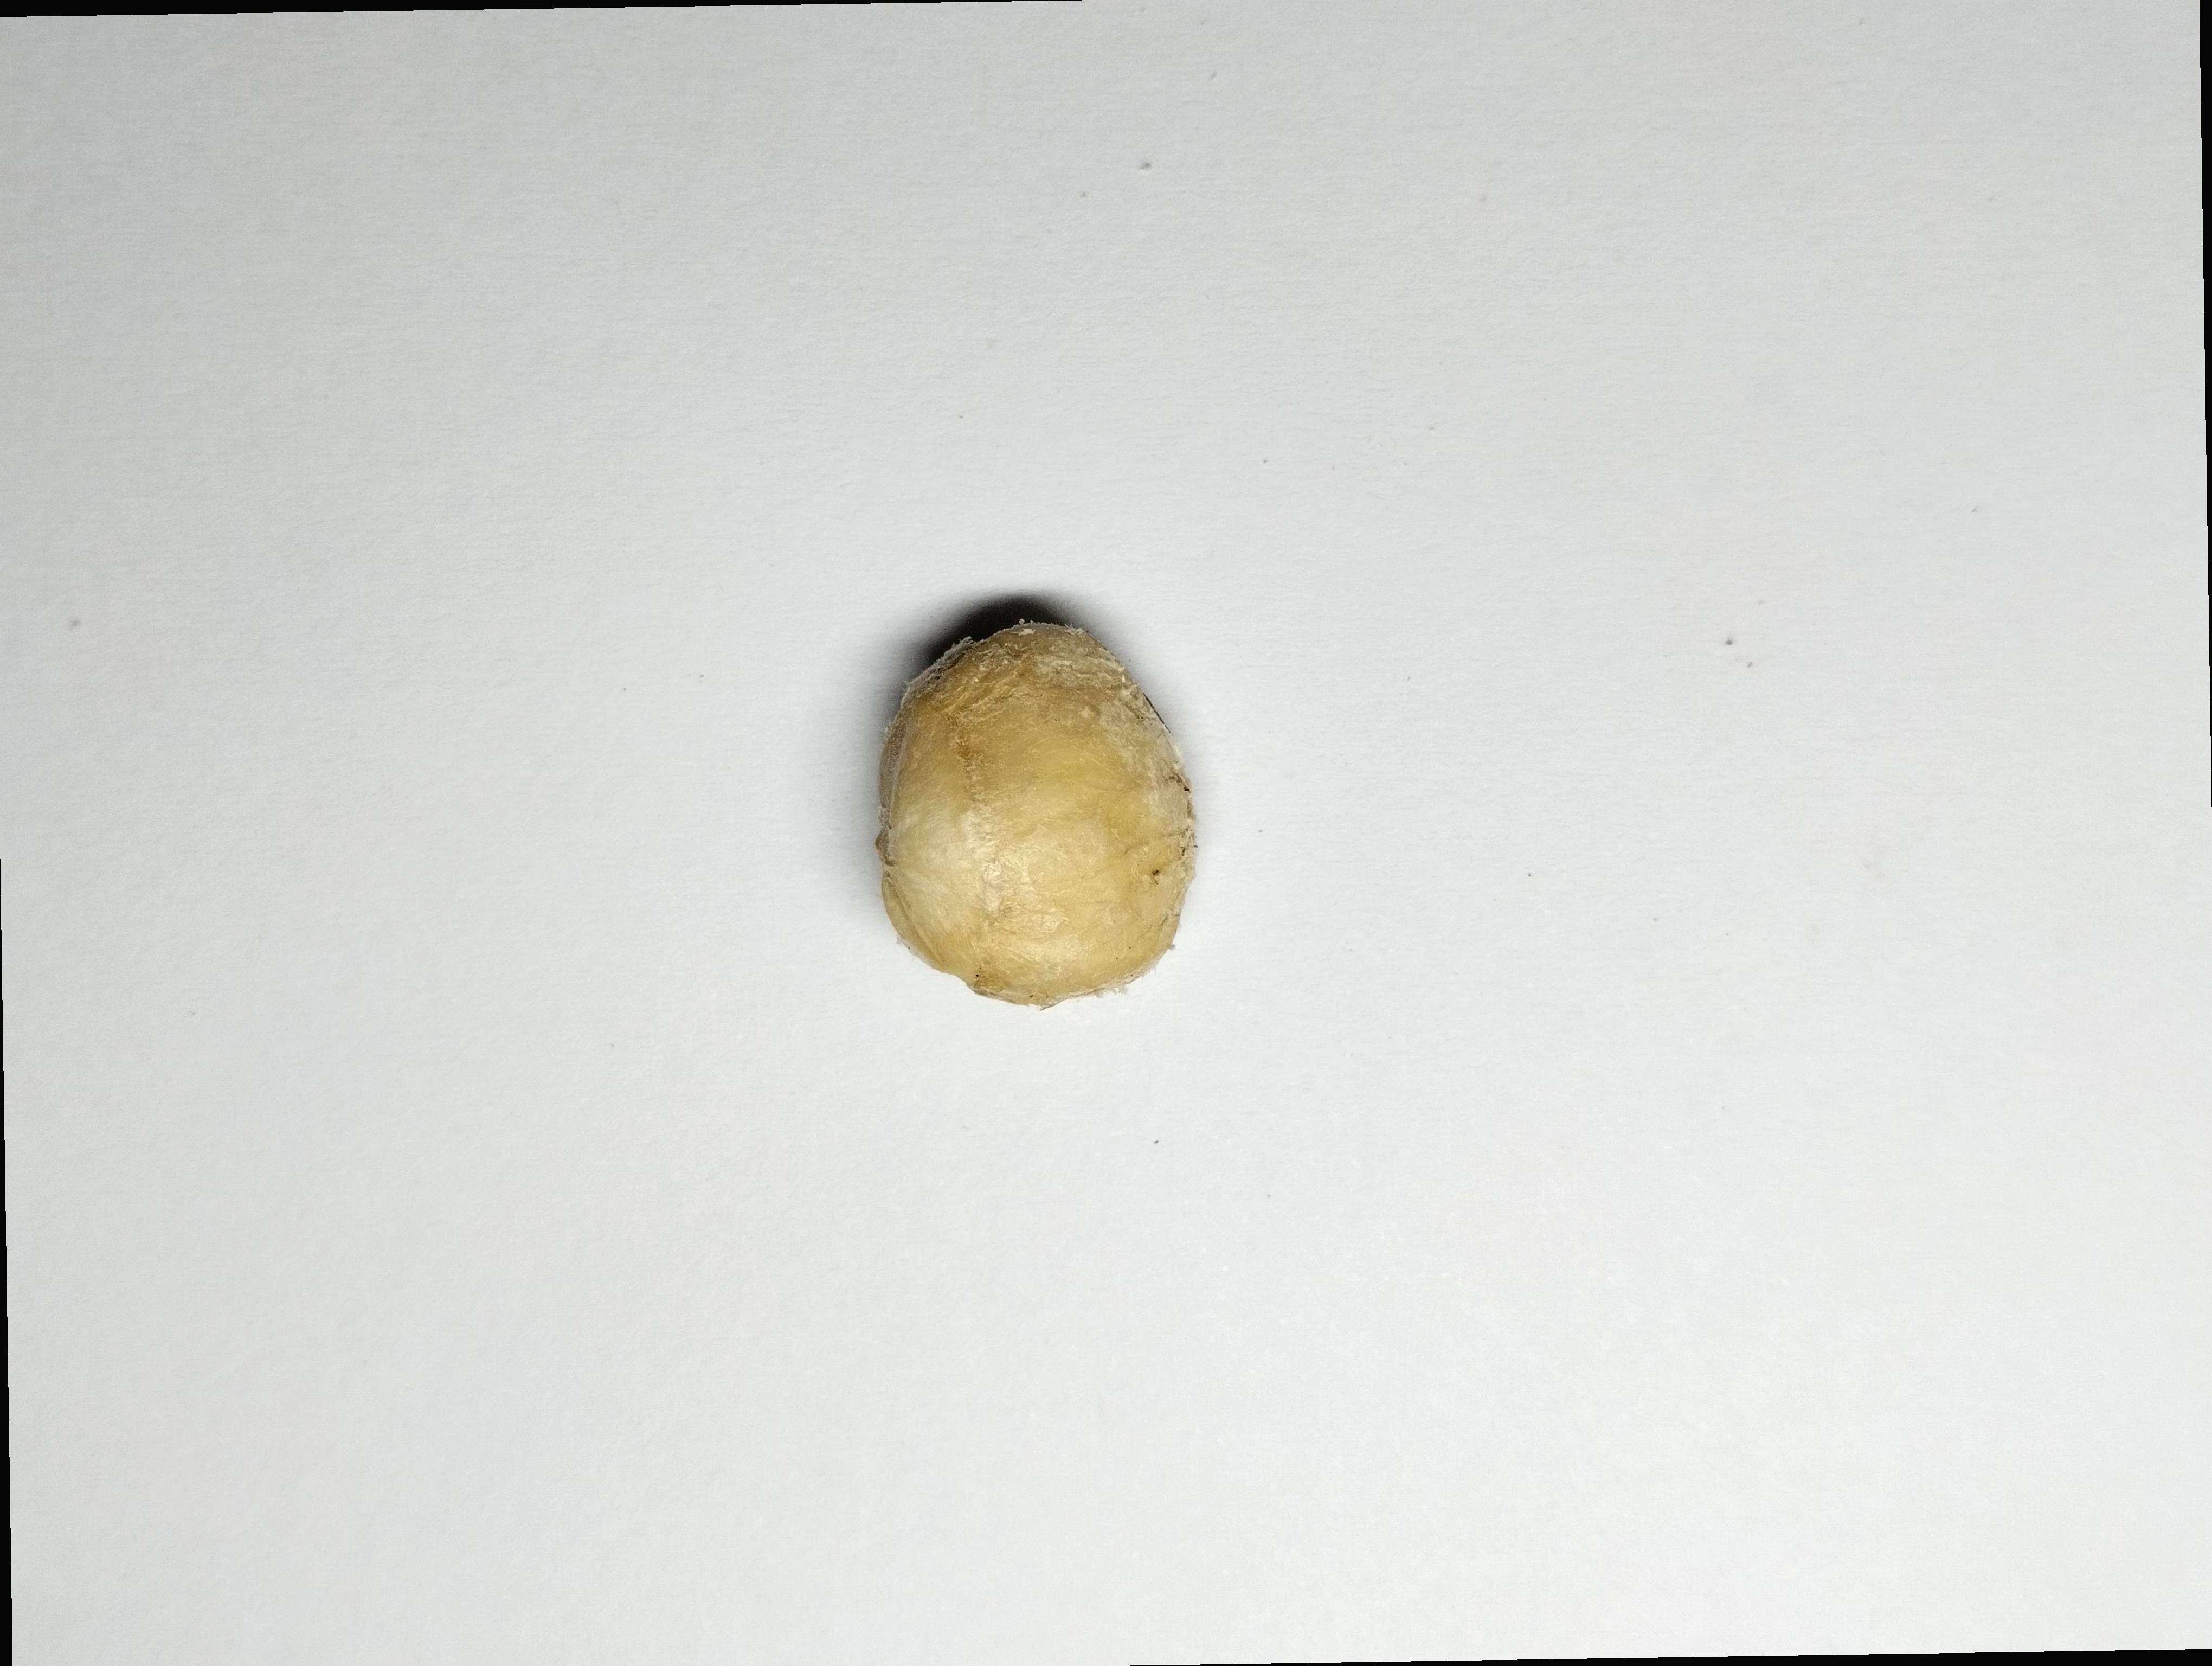
Label: bagus (good seed)